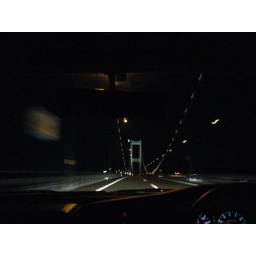
It is a bridge in Japan. The blue sky is beautiful. The bridge of the night is also beautiful.